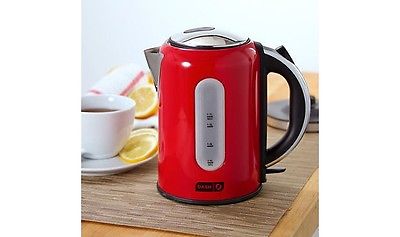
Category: kettle